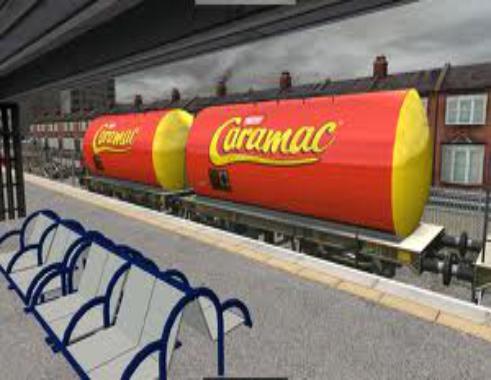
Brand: Caramac
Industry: Food